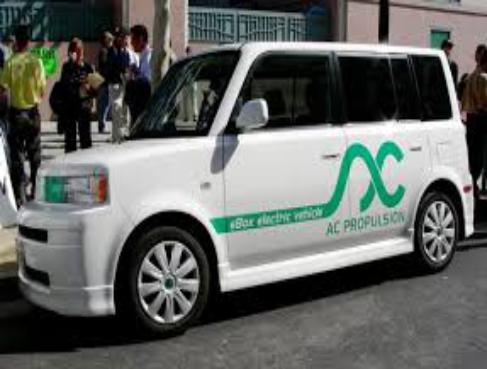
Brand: ac propulsion
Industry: Transportation